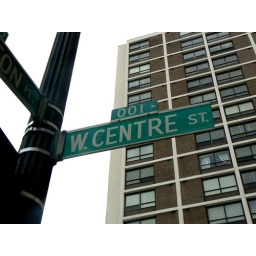
Shot of a street sign in Baltimore, MD